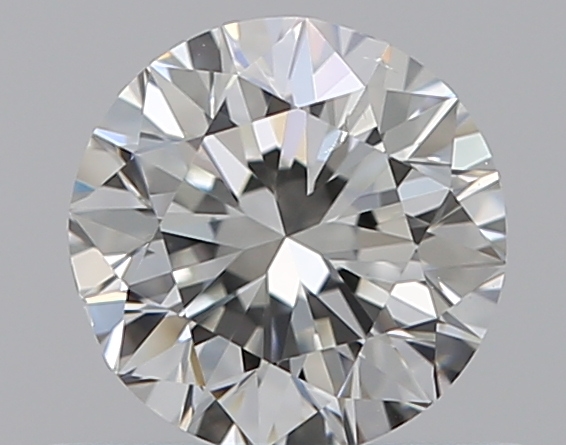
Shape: round
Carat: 0.5
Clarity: SI1
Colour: H
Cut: VG
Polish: EX
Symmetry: VG
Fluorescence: N
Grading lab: GIA
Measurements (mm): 4.93 x 4.99 x 3.22